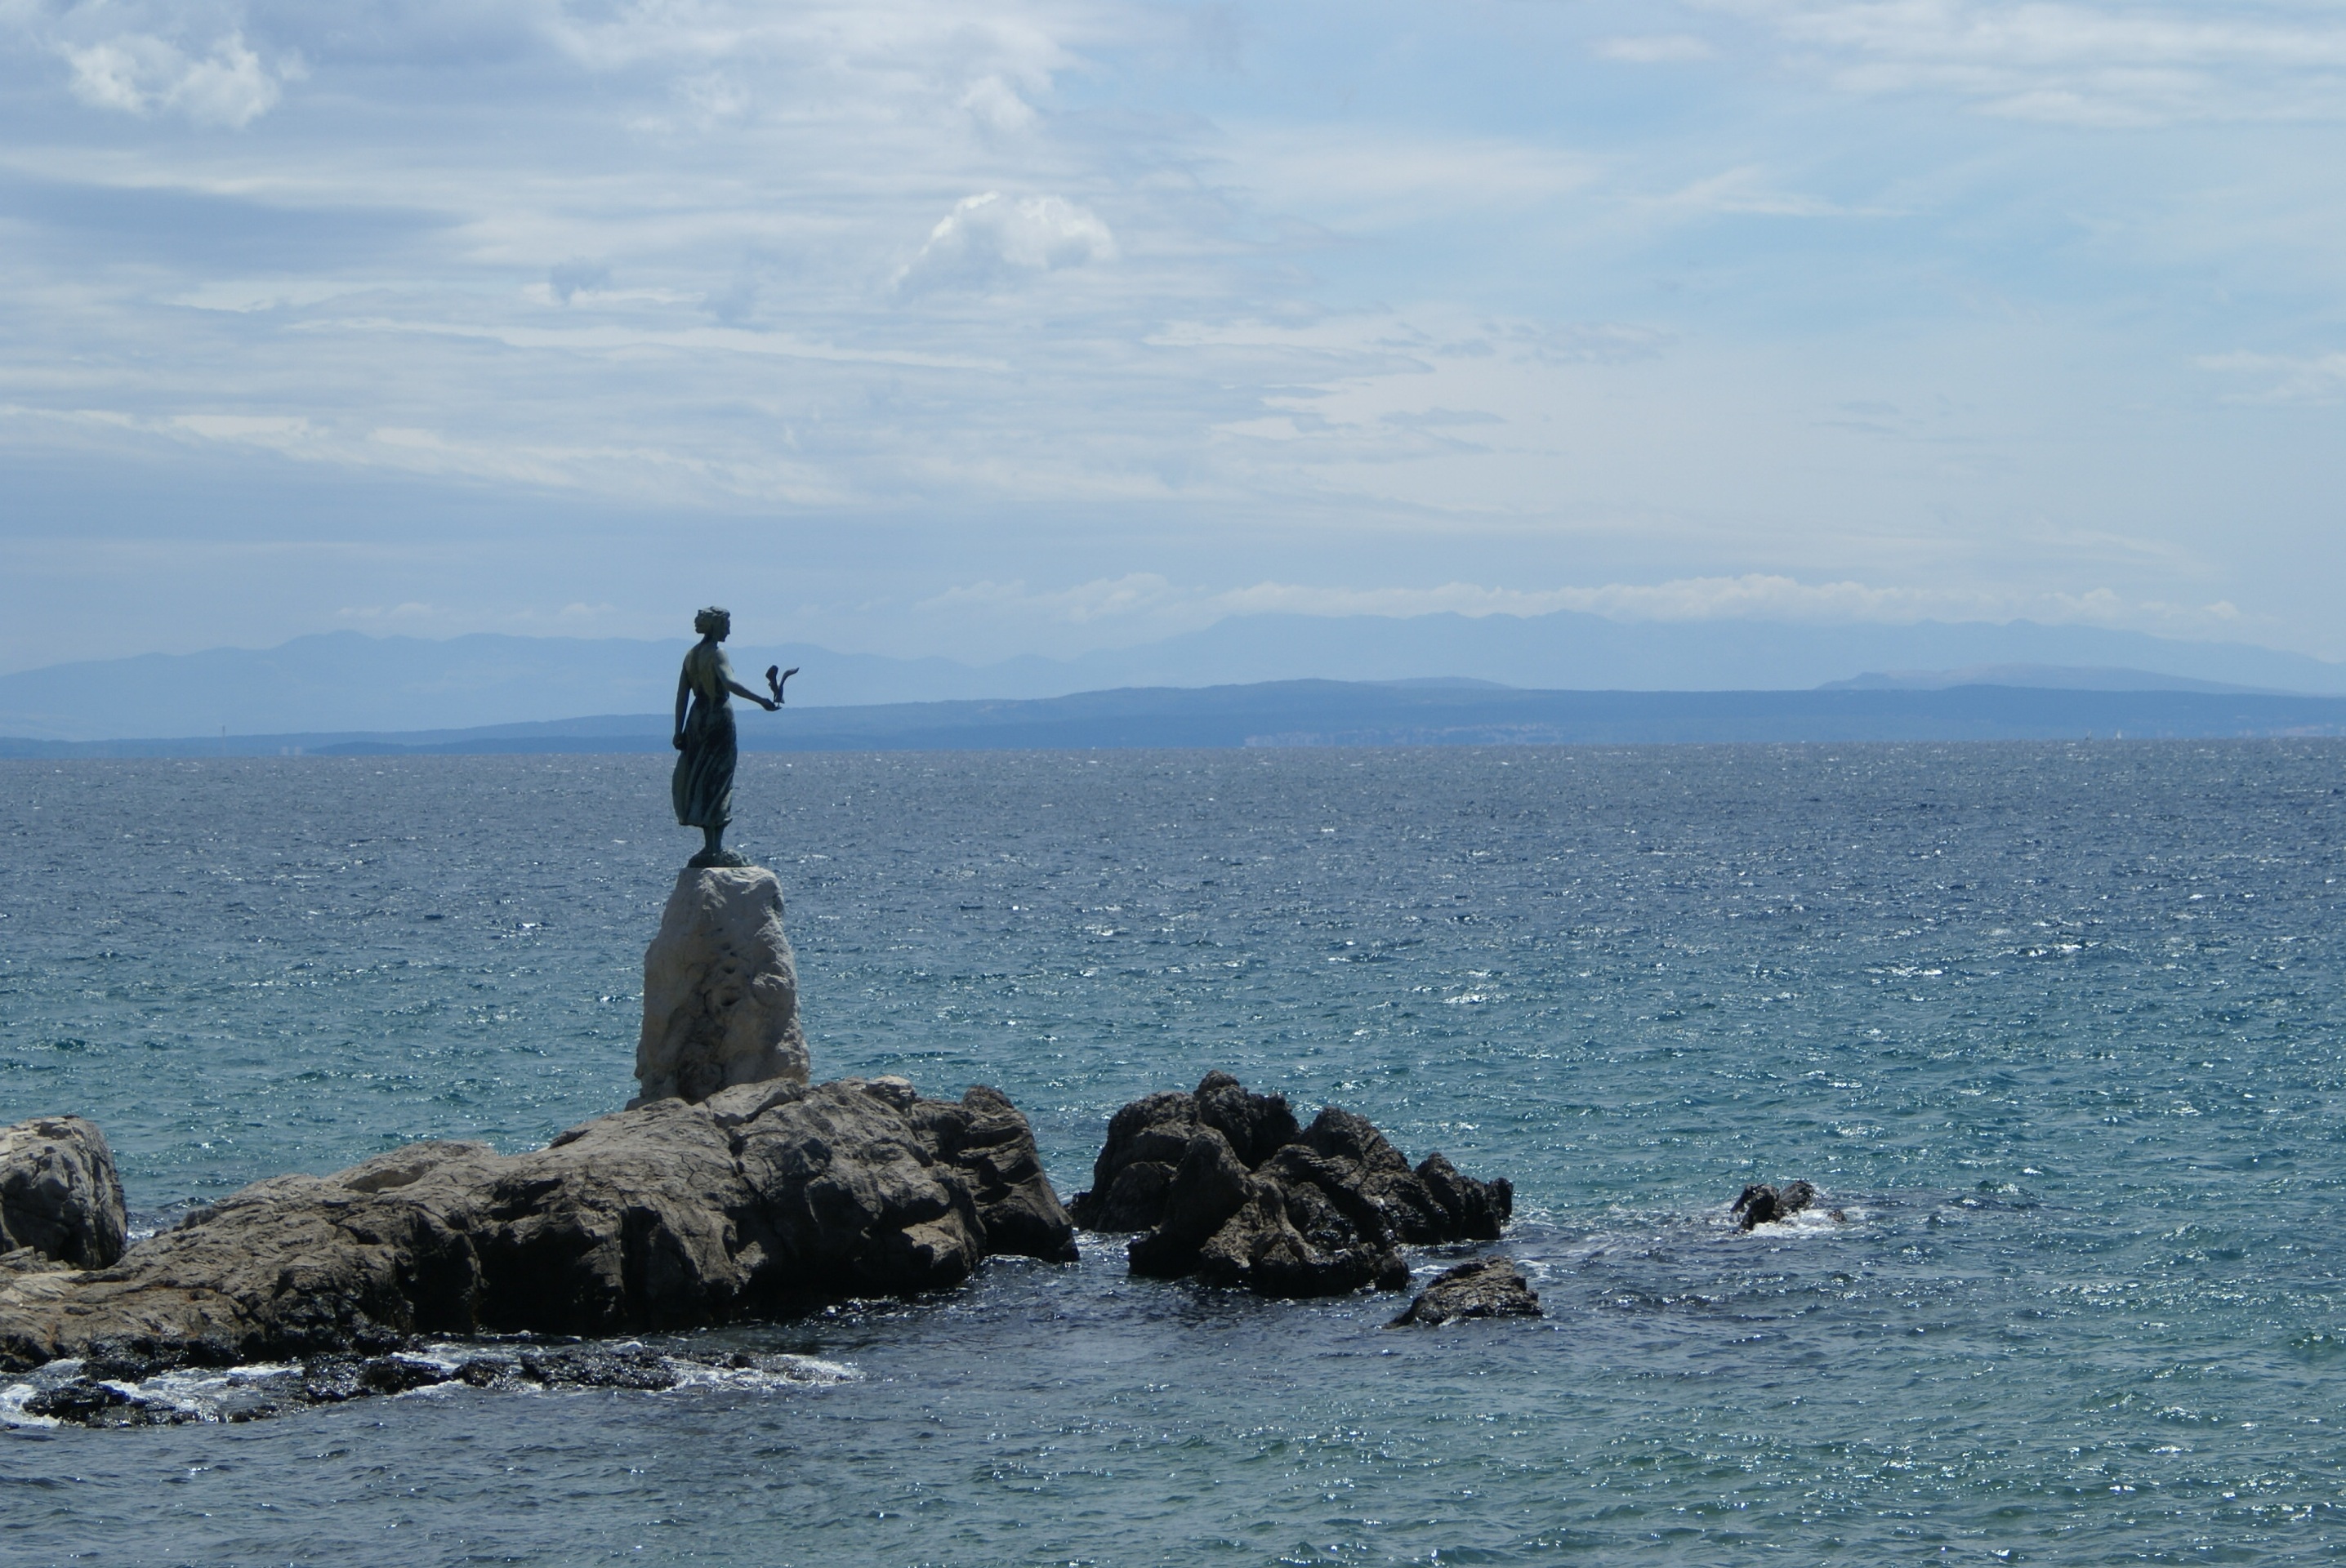
beach, sea, coast, water, rock, ocean, horizon, sun, shore, wave, cliff, statue, cove, tower, bay, island, terrain, body of water, holidays, cape, islet